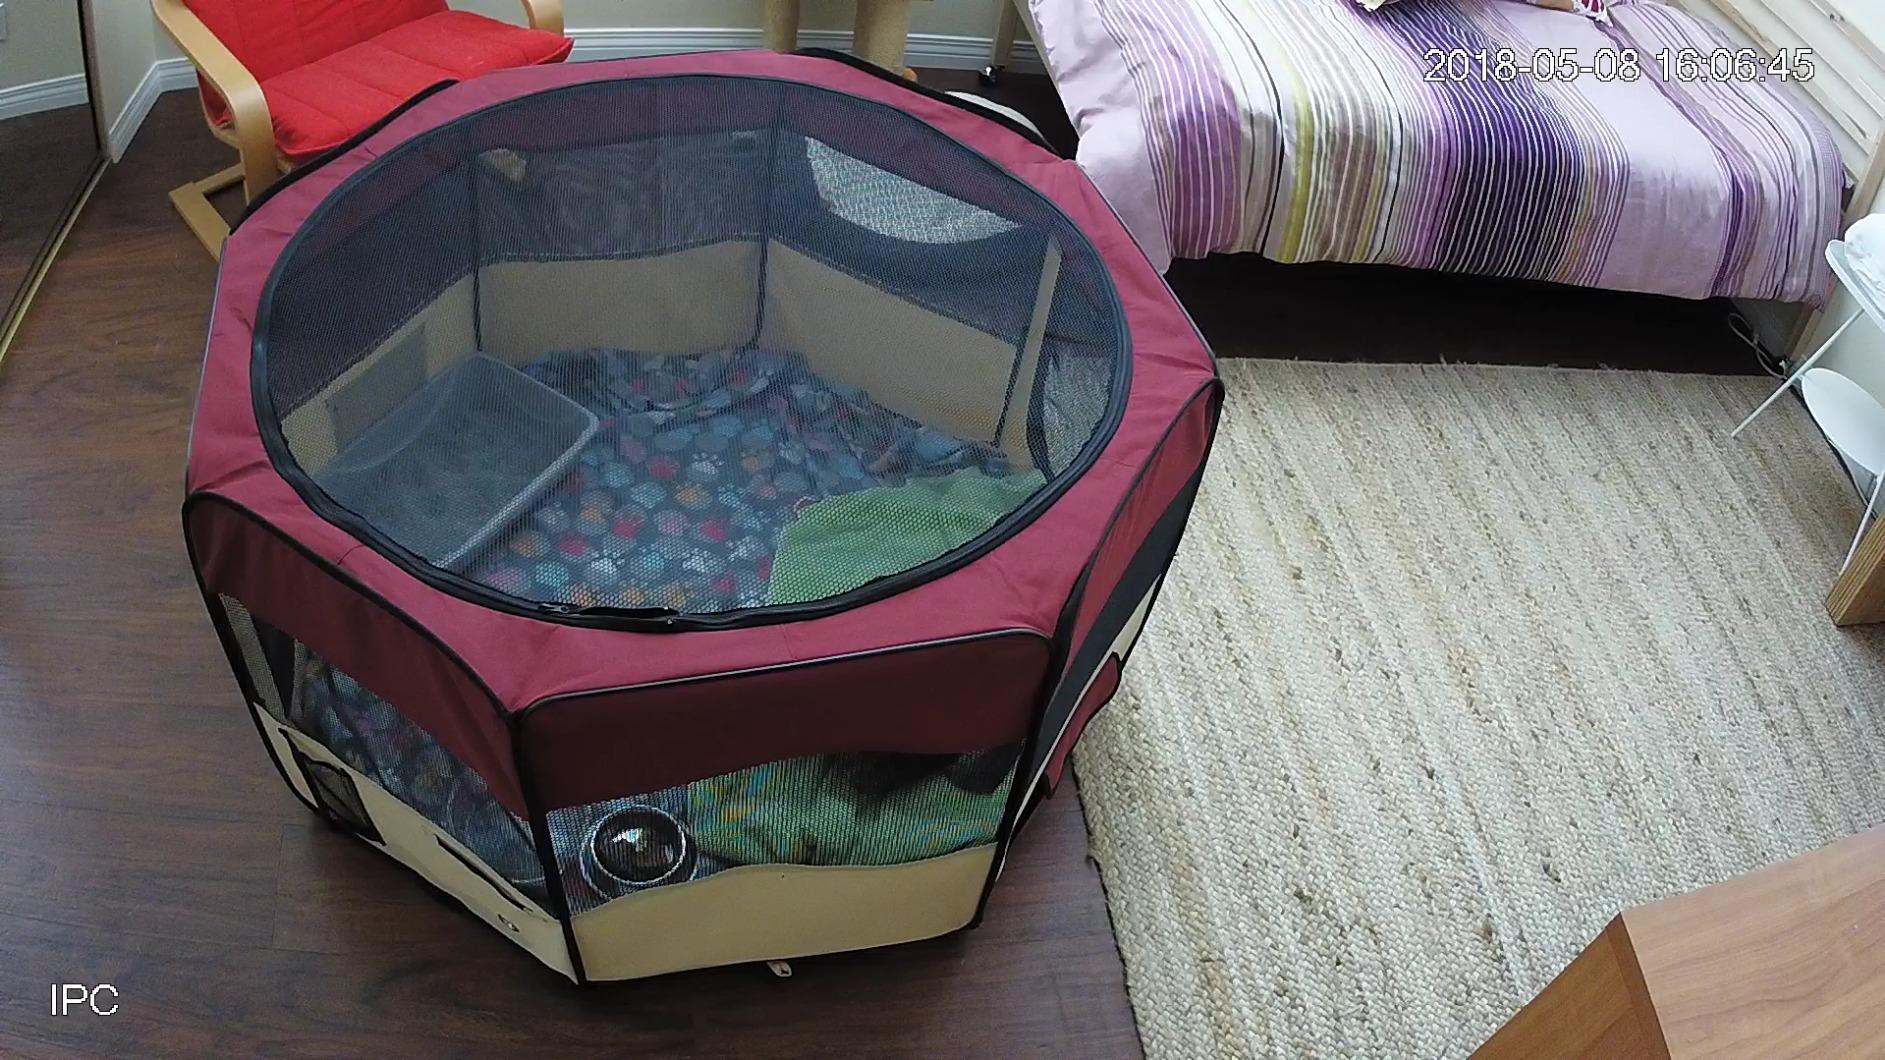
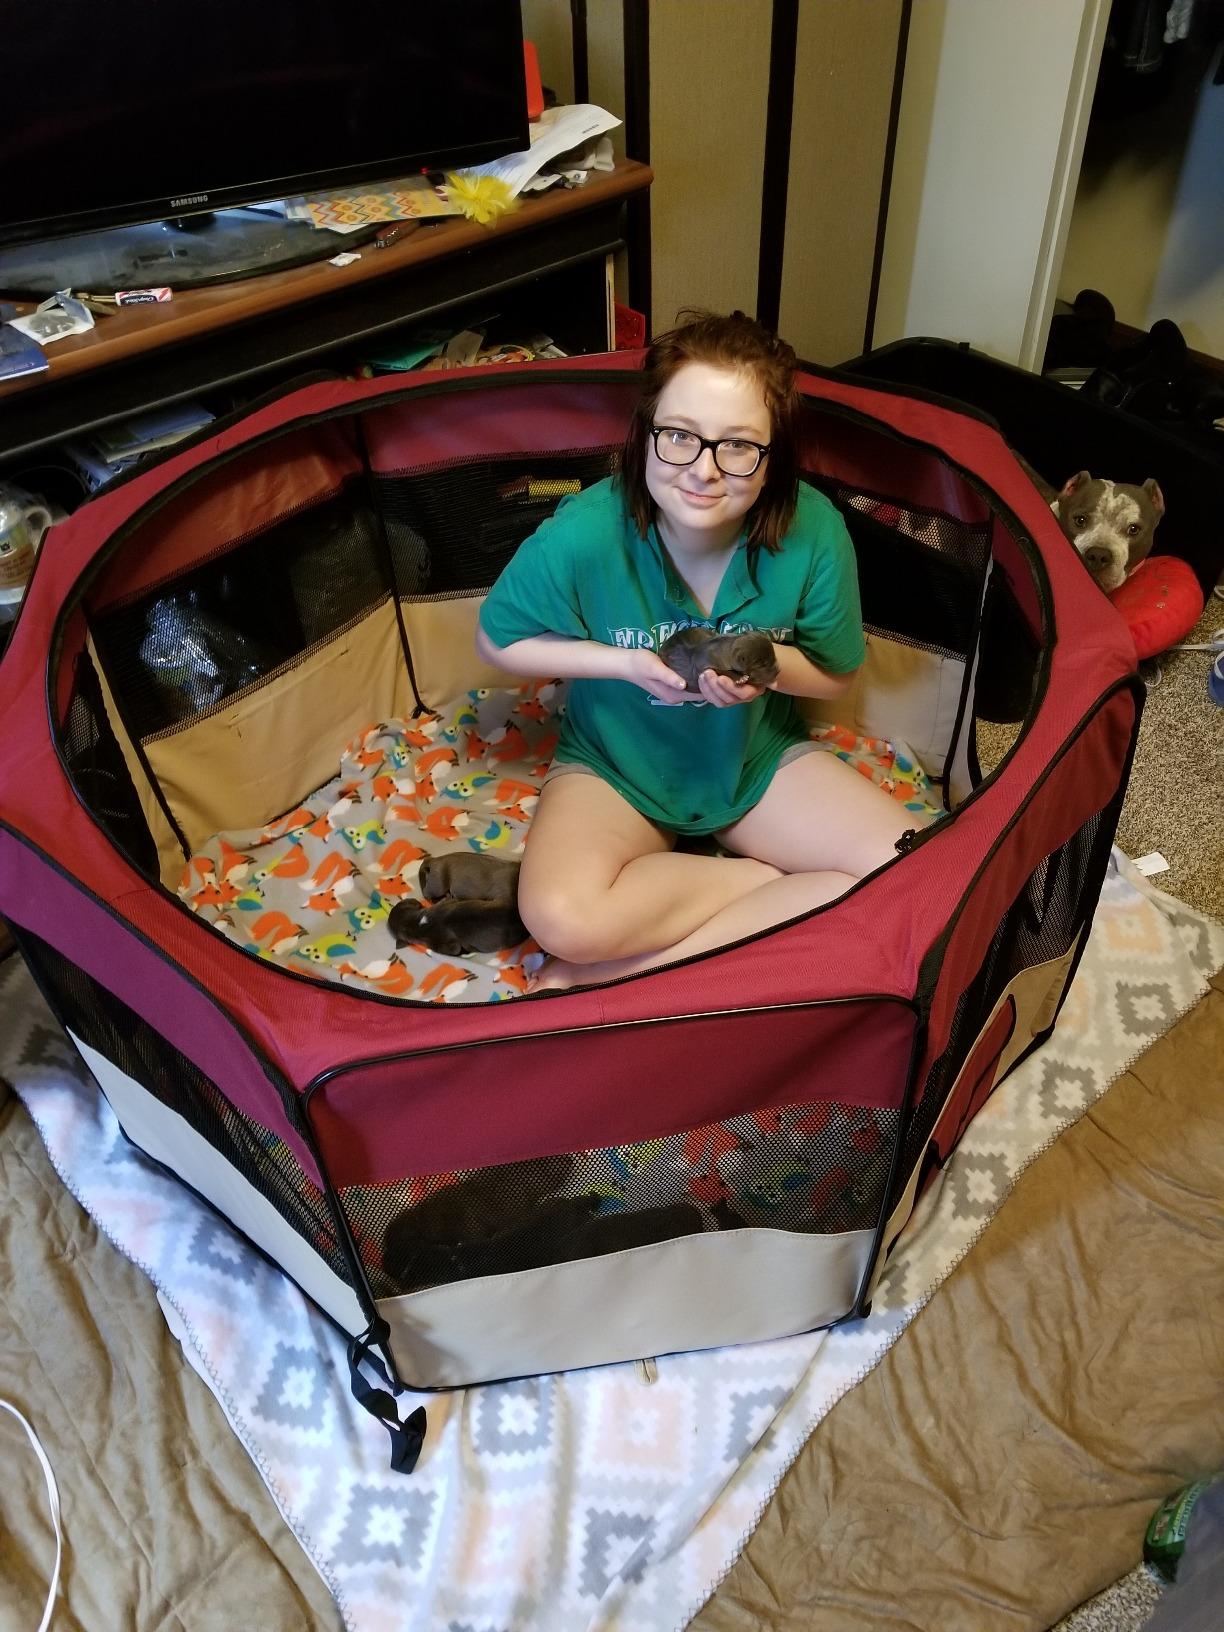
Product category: items_kennel
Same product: yes